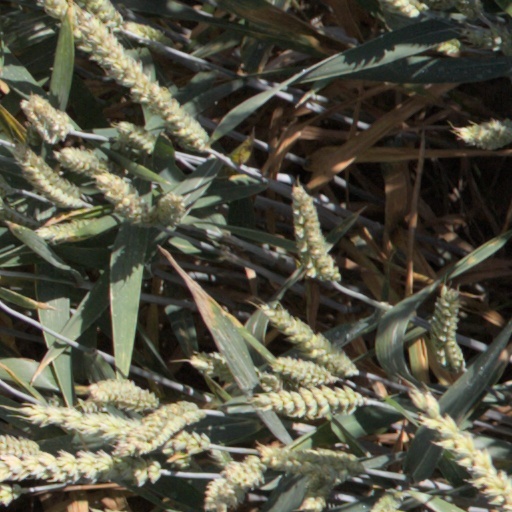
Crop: wheat